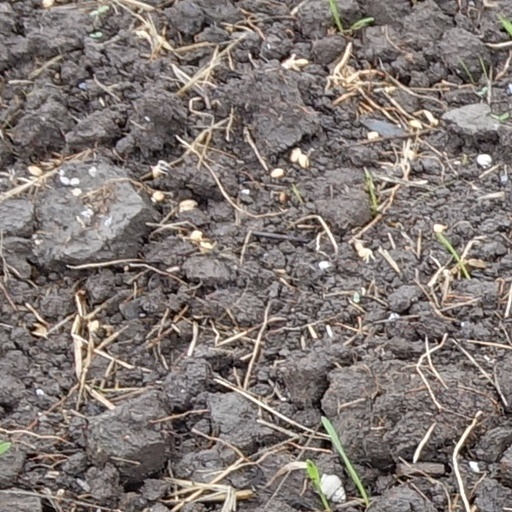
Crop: wheat